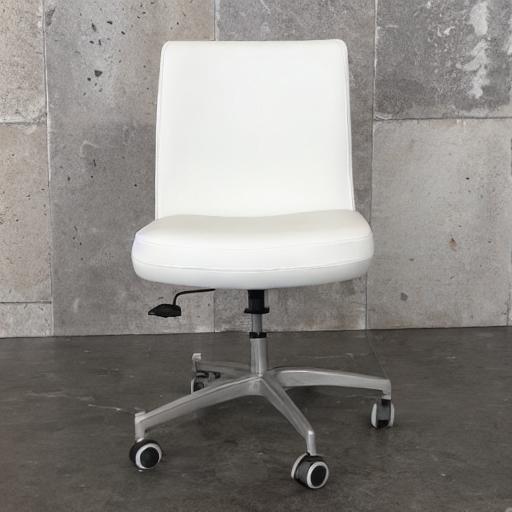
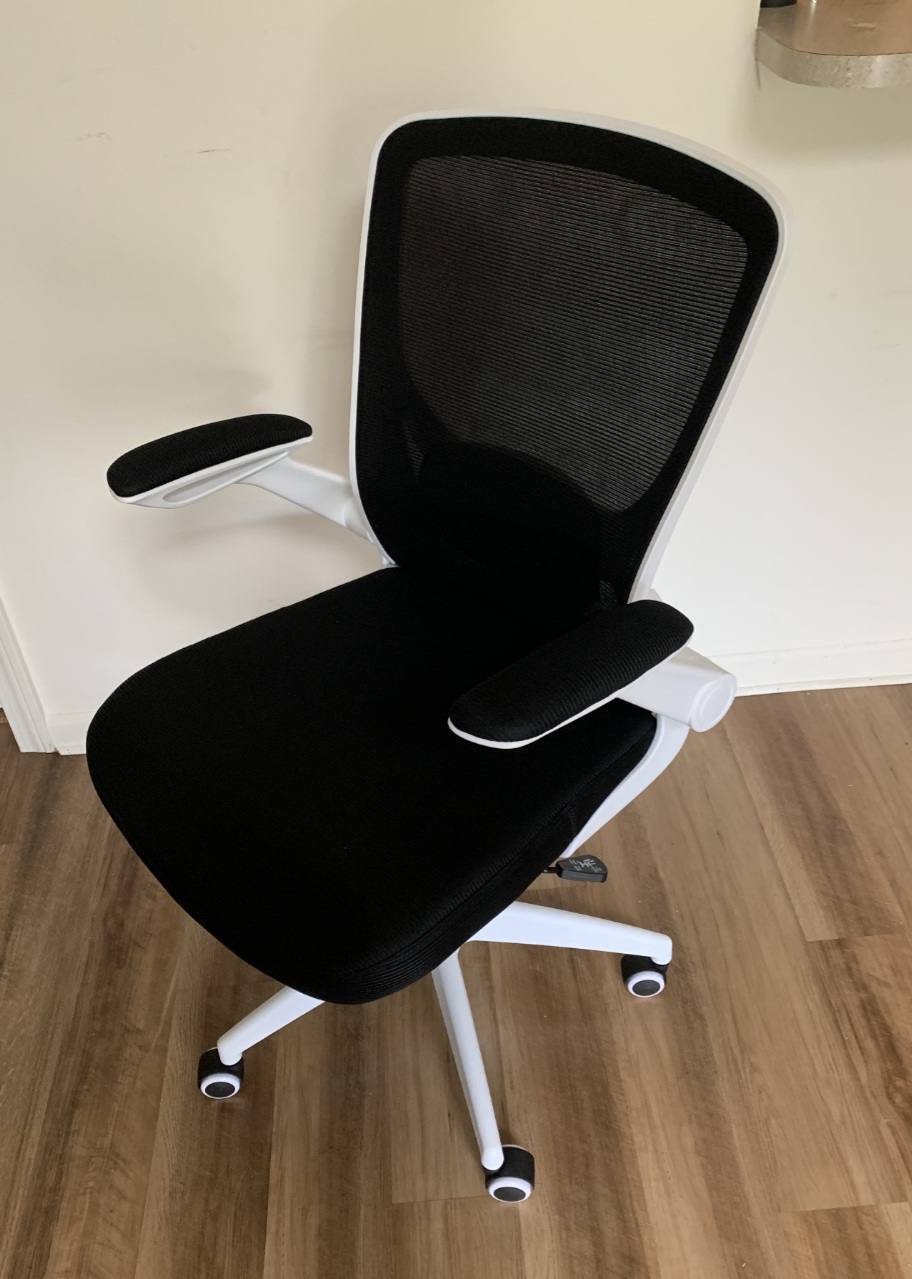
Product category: items_chair
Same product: no